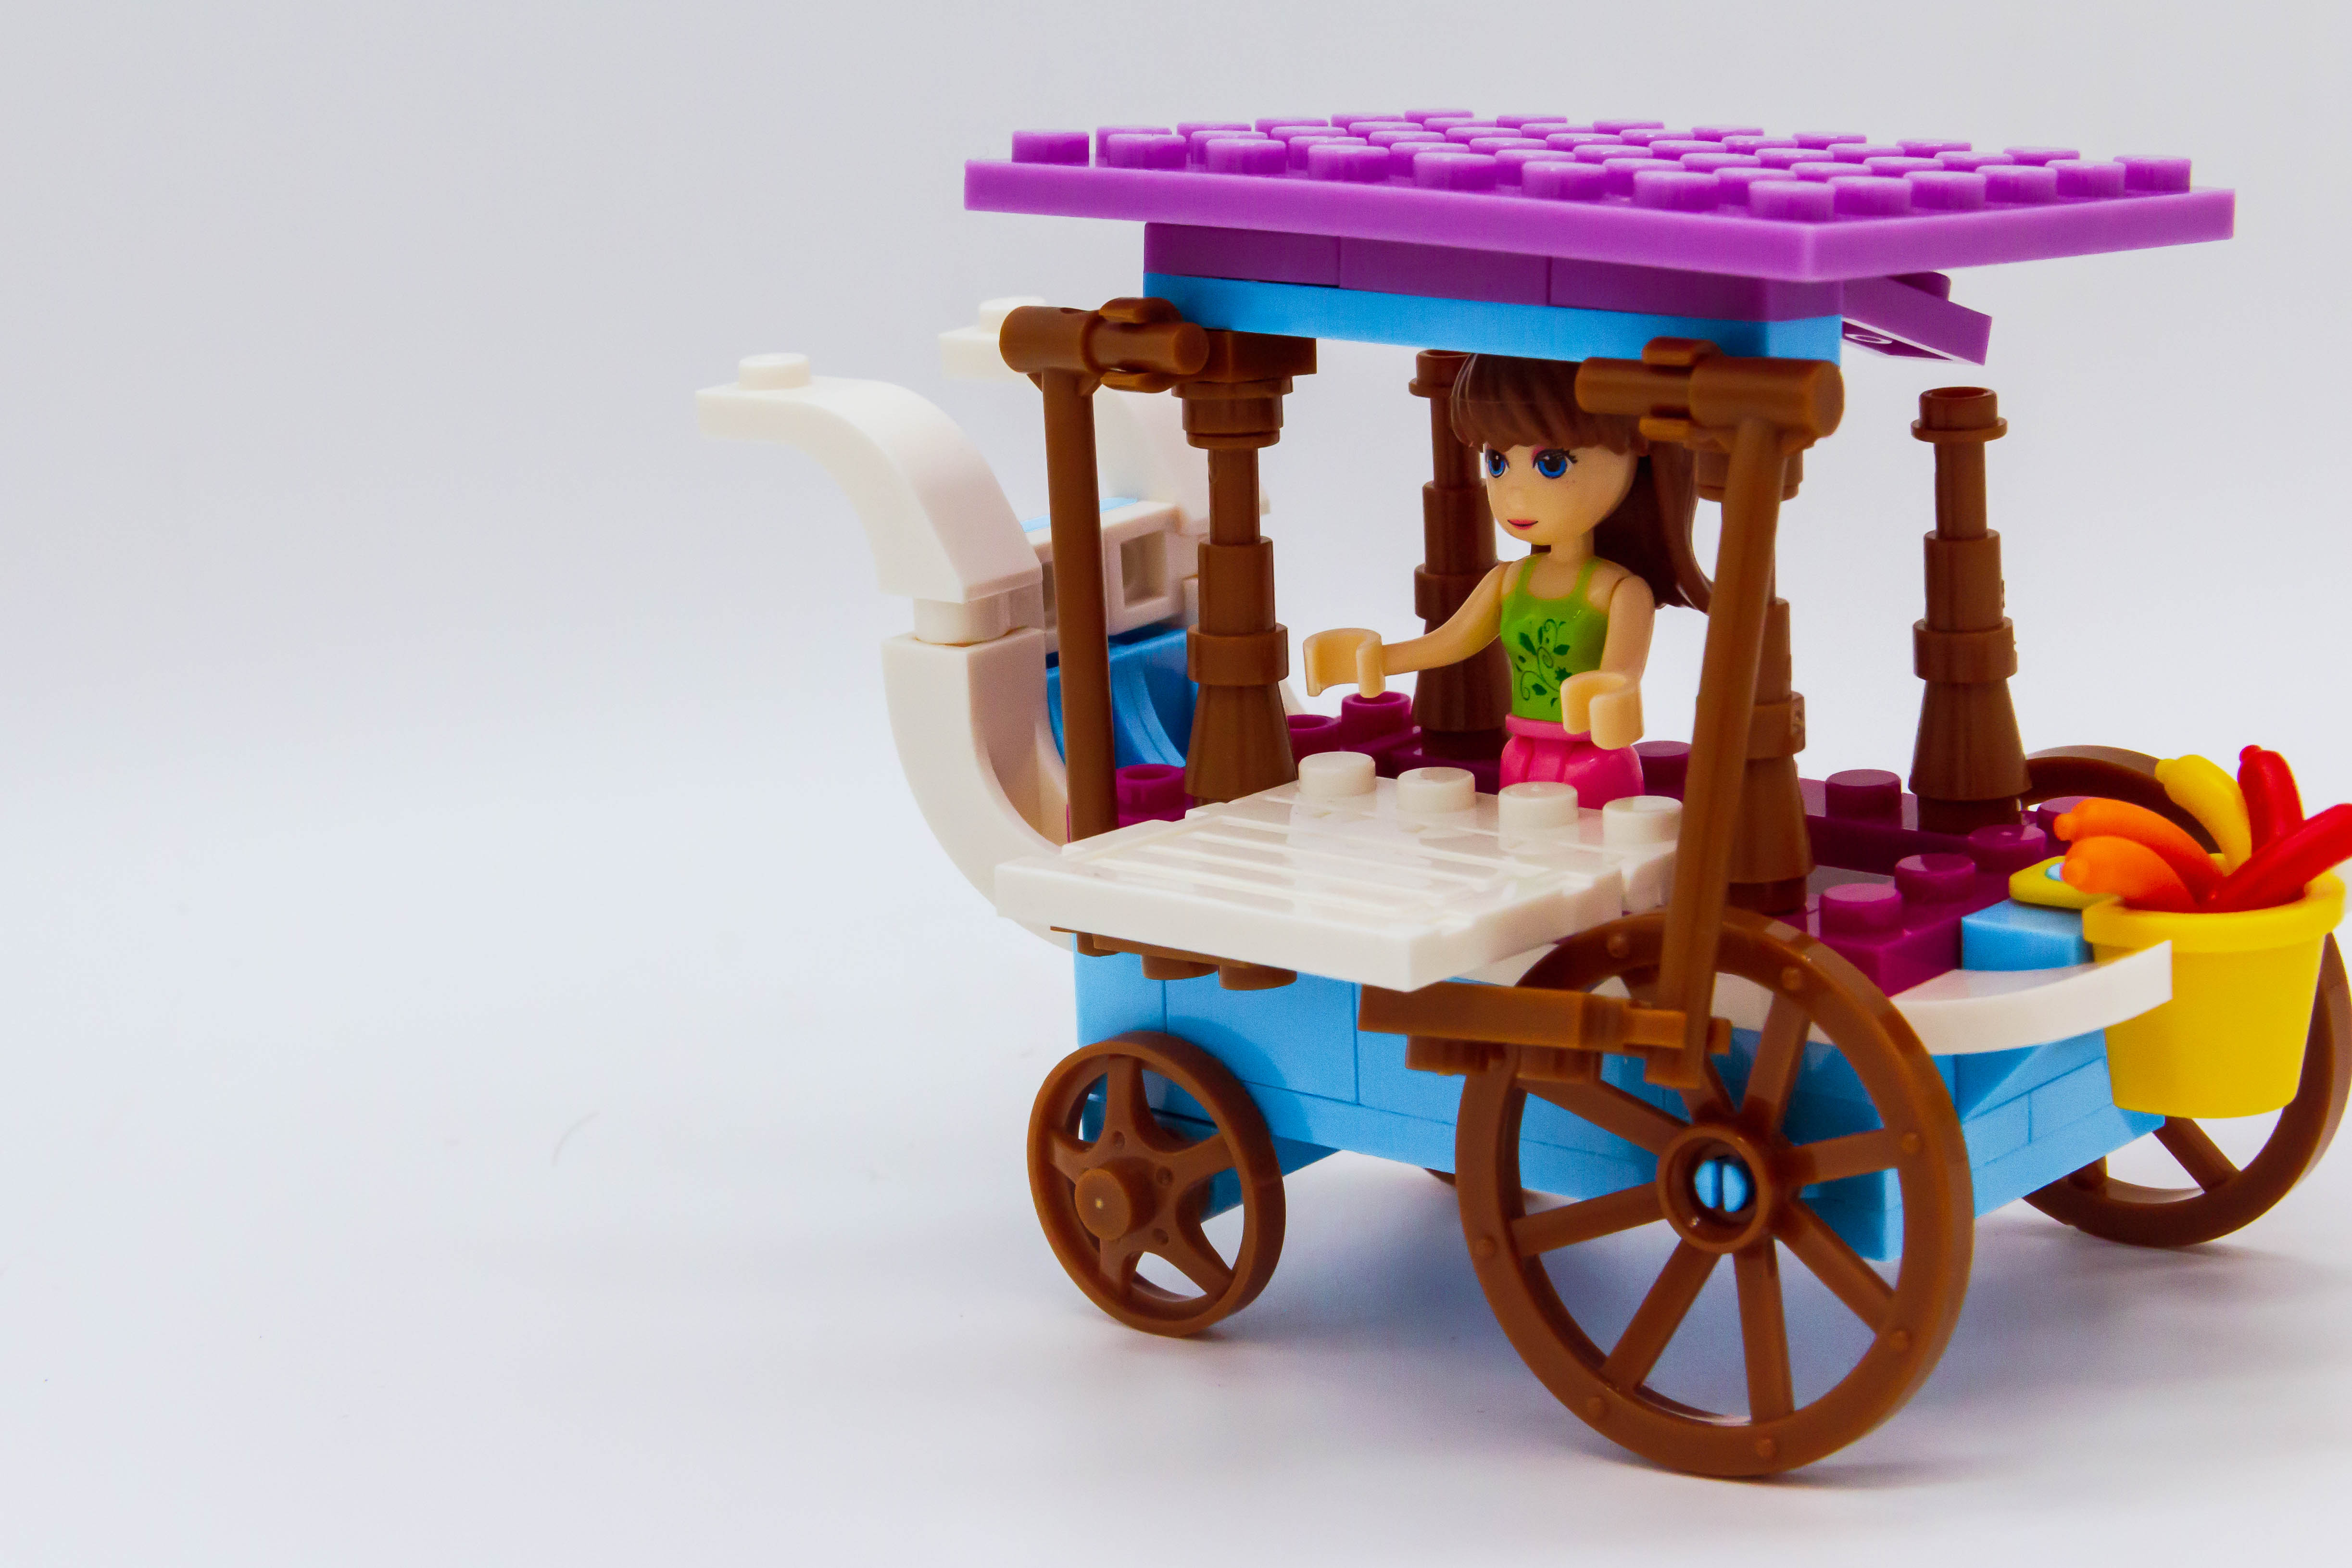
art, asia, background, beautiful, beauty, ceramic, color, culture, decoration, design, doll, face, female, figurine, girl, happy, isolated, model, nature, object, old, portrait, smile, statue, style, symbol, thai, thailand, toy, traditional, vintage, white, woman, cart, table, lego